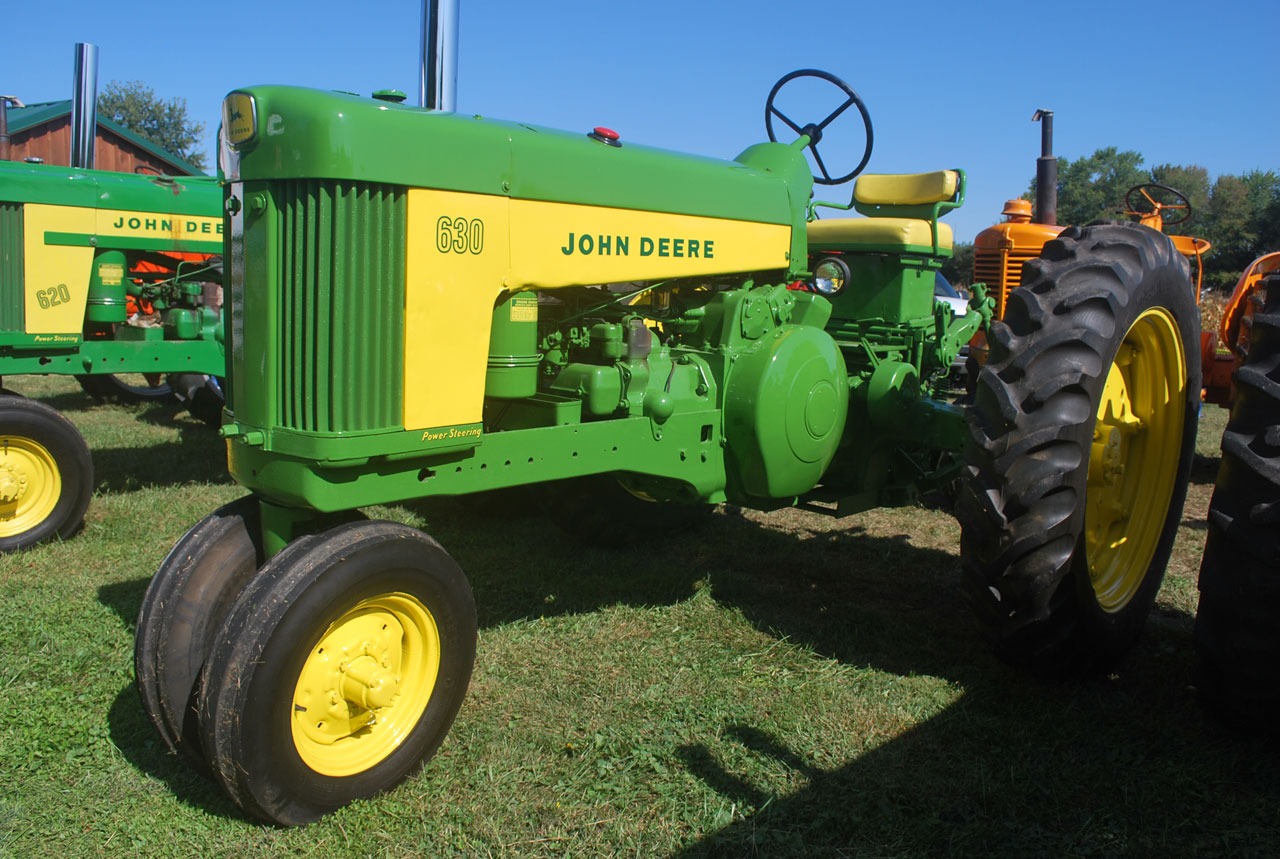
tractor, field, farm, wheel, green, vehicle, equipment, machinery, agriculture, deere, agricultural machinery, land vehicle, light commercial vehicle